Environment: real
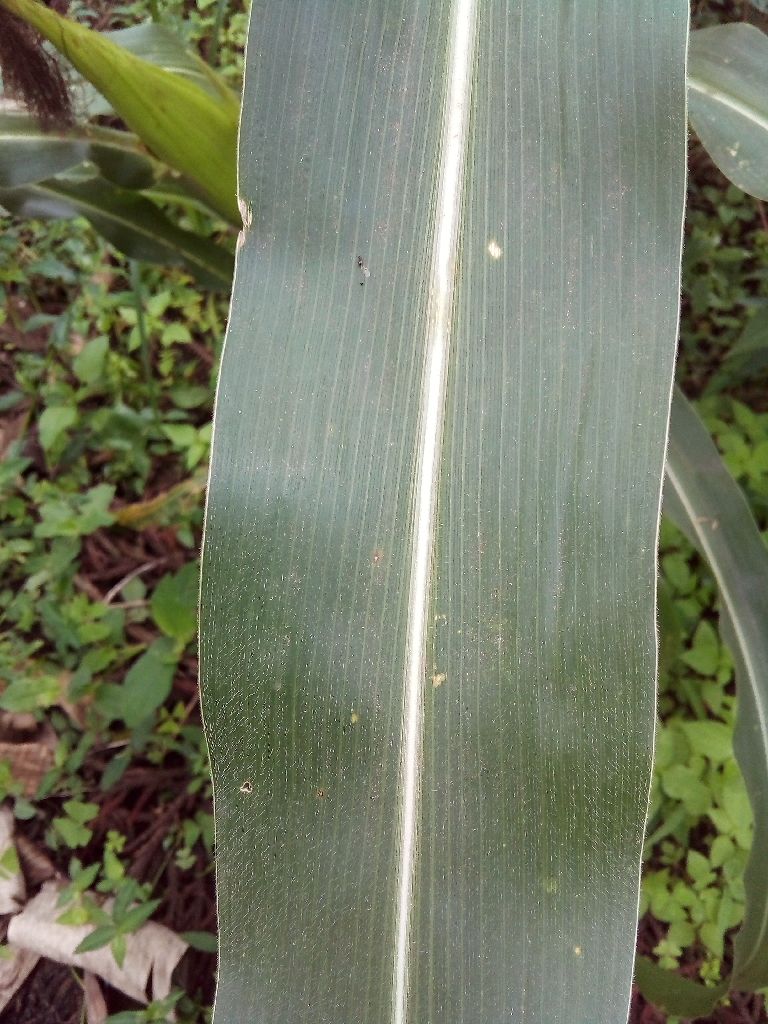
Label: healthy